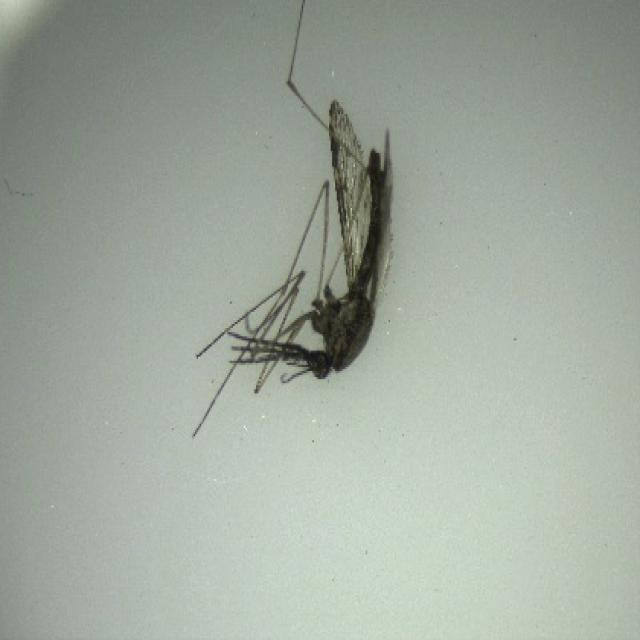
Species: anopheles_sinensis